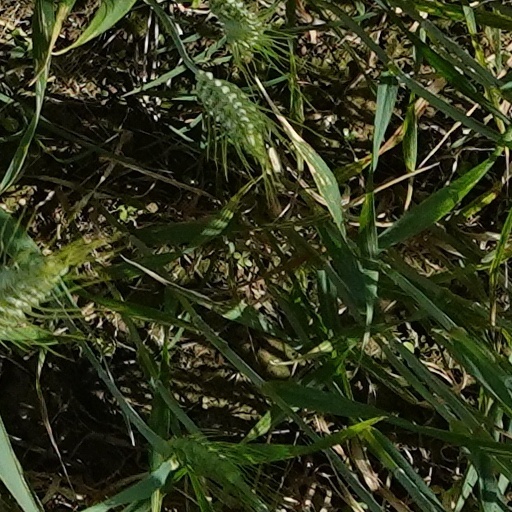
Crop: wheat